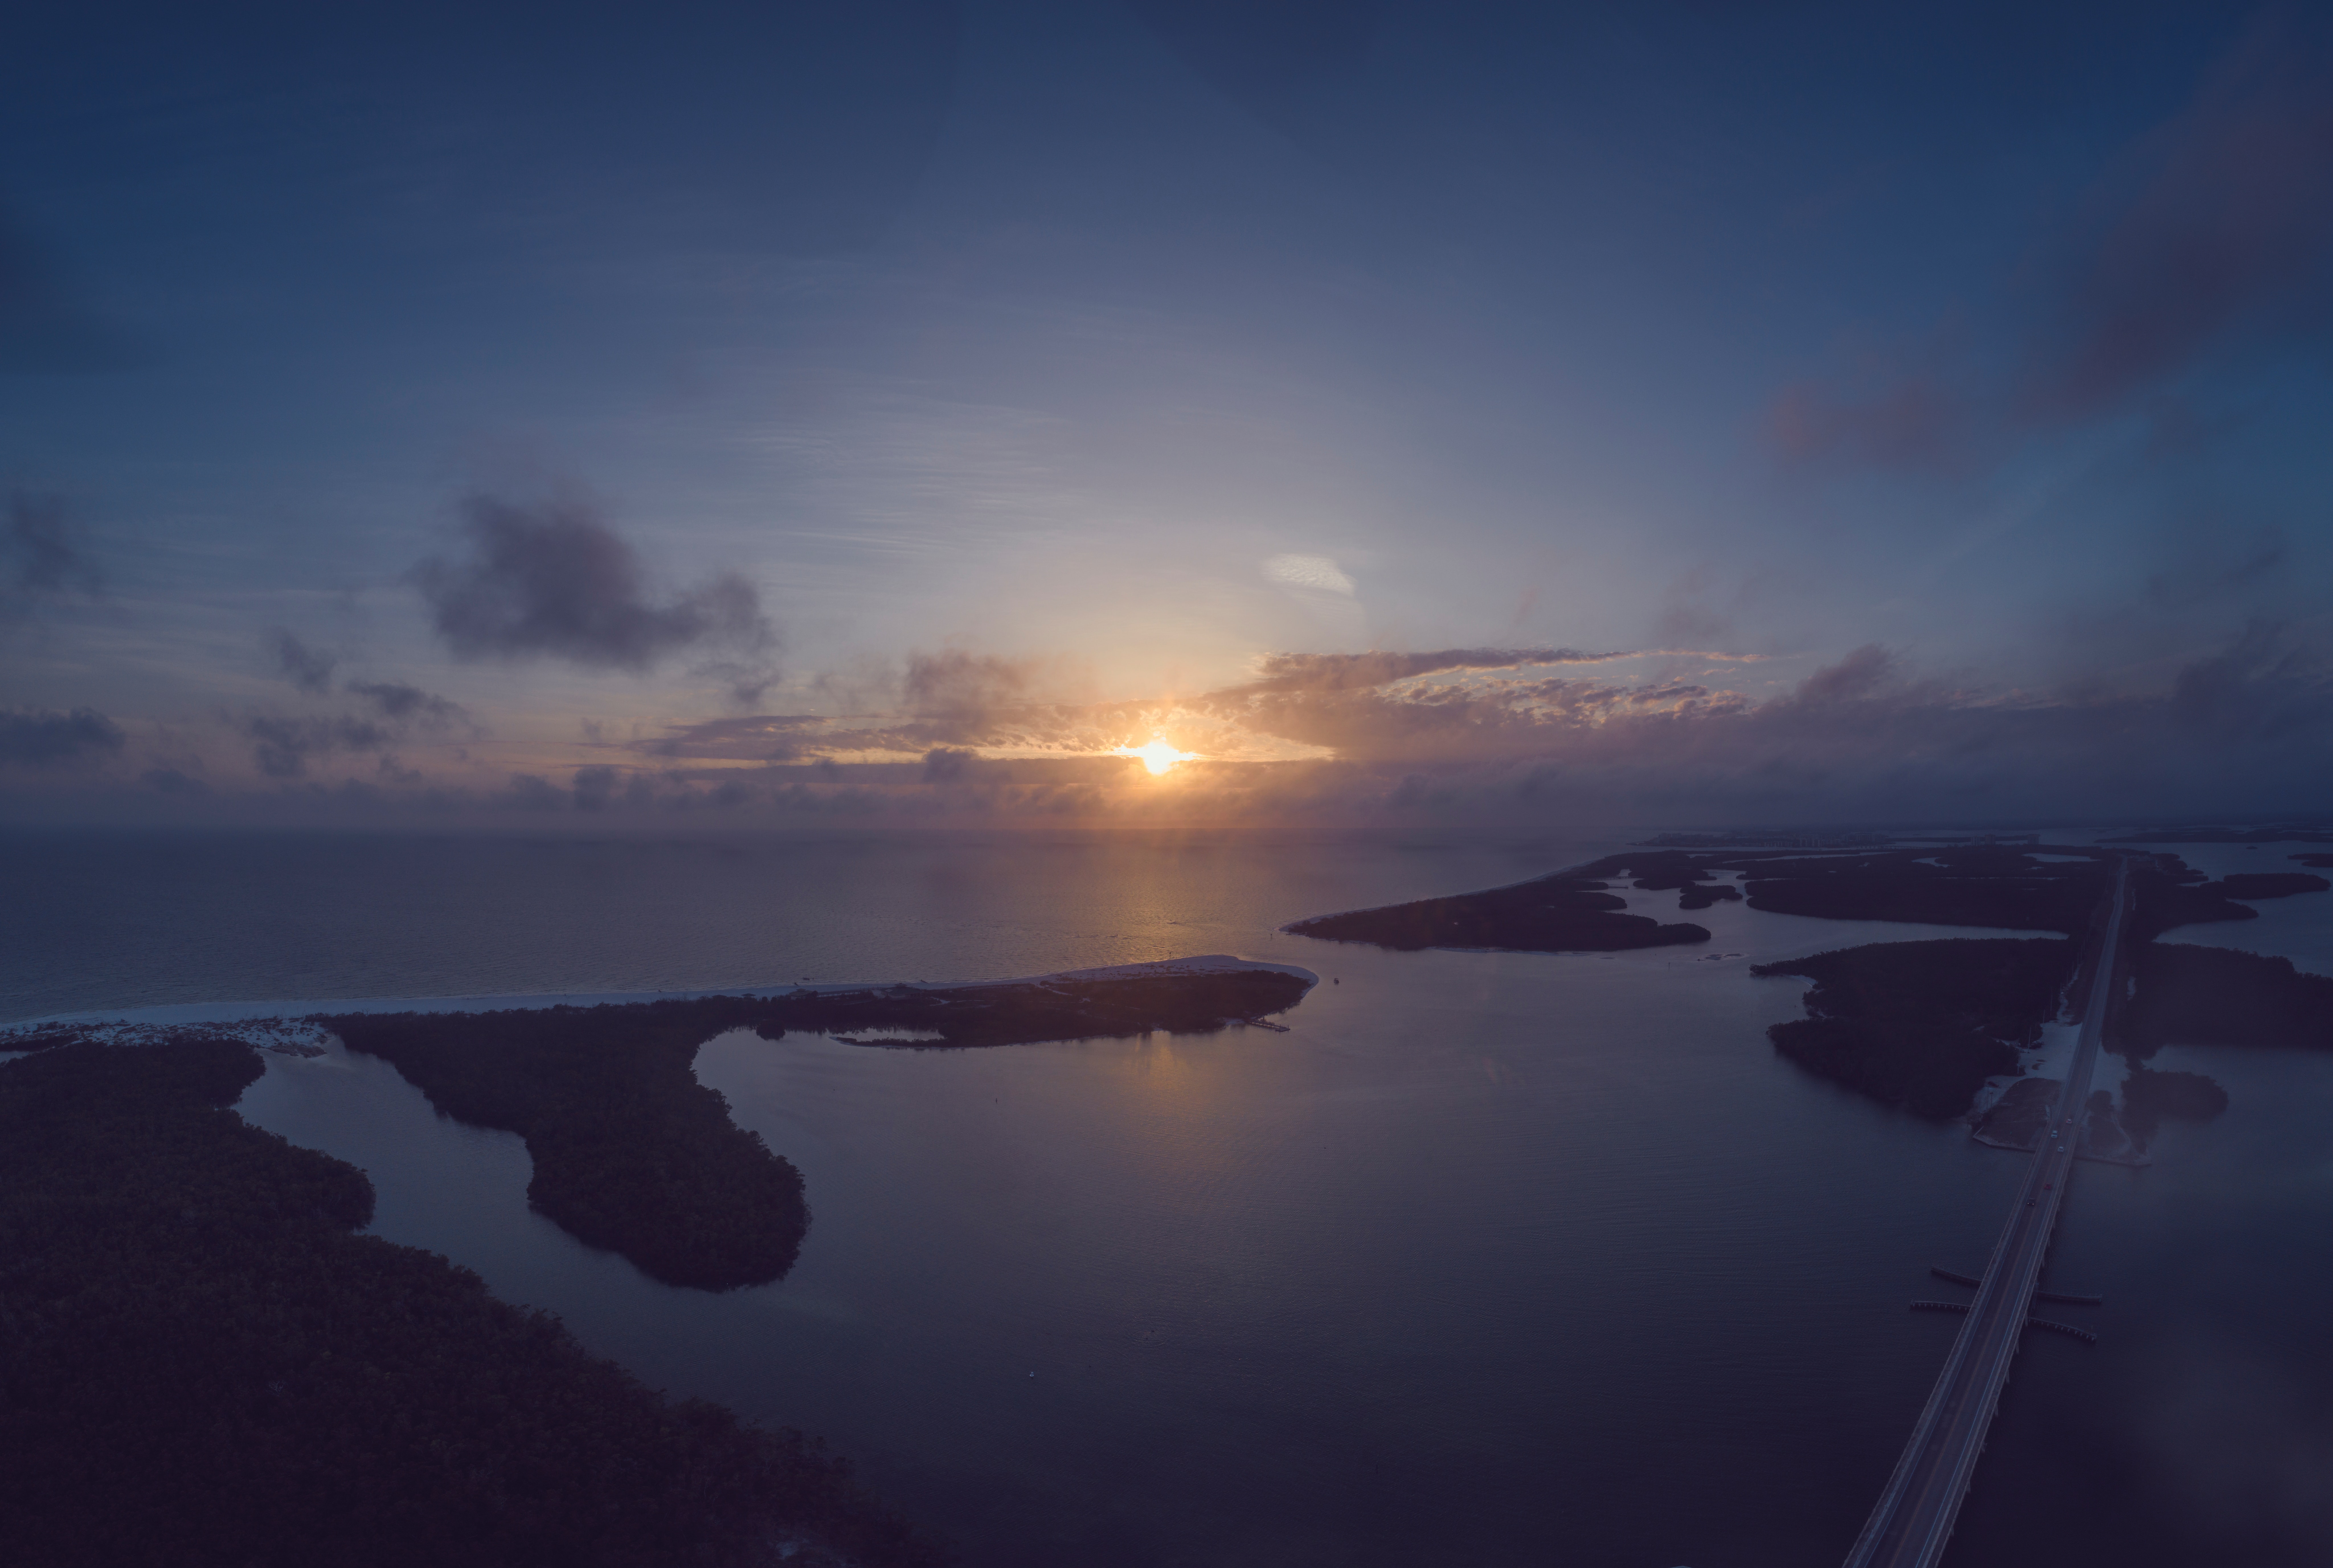
sky, horizon, water, sea, cloud, blue, ocean, reflection, sunset, sunrise, morning, coast, evening, dusk, calm, water resources, atmosphere, sound, dawn, afterglow, shore, sunlight, landscape, photography, coastal and oceanic landforms, vacation, inlet, night, river, bay, meteorological phenomenon, headland, winter, sun, wave